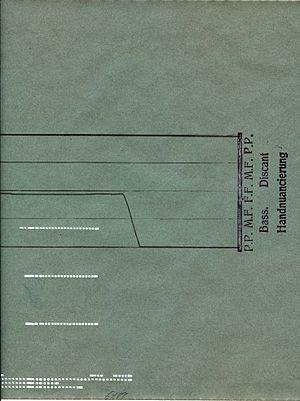
Un rouleau de piano pneumatique est un support d'enregistrement permettant d'actionner un piano mécanique.